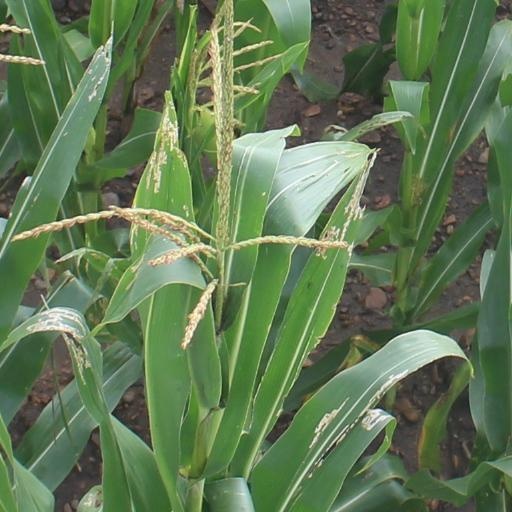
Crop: maize; corn